Uptown Tenderloin Historic District

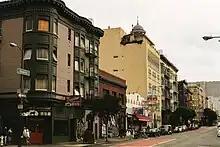

It is roughly a 33-city block radius and bounded by Market, McAllister, Golden Gate, Larkin, Taylor, Ellis Streets, and Geary Streets. The Uptown Tenderloin Historic District has 408 contributing buildings and 1 site, and most buildings are at the height of three to seven stories. This district is located near other National Register of Historic Places defined historic districts, at the north (Lower Nob Hill Apartment Hotel District), the south (Civic Center Historic District), and the southeast (Market Street Theater and Loft District).